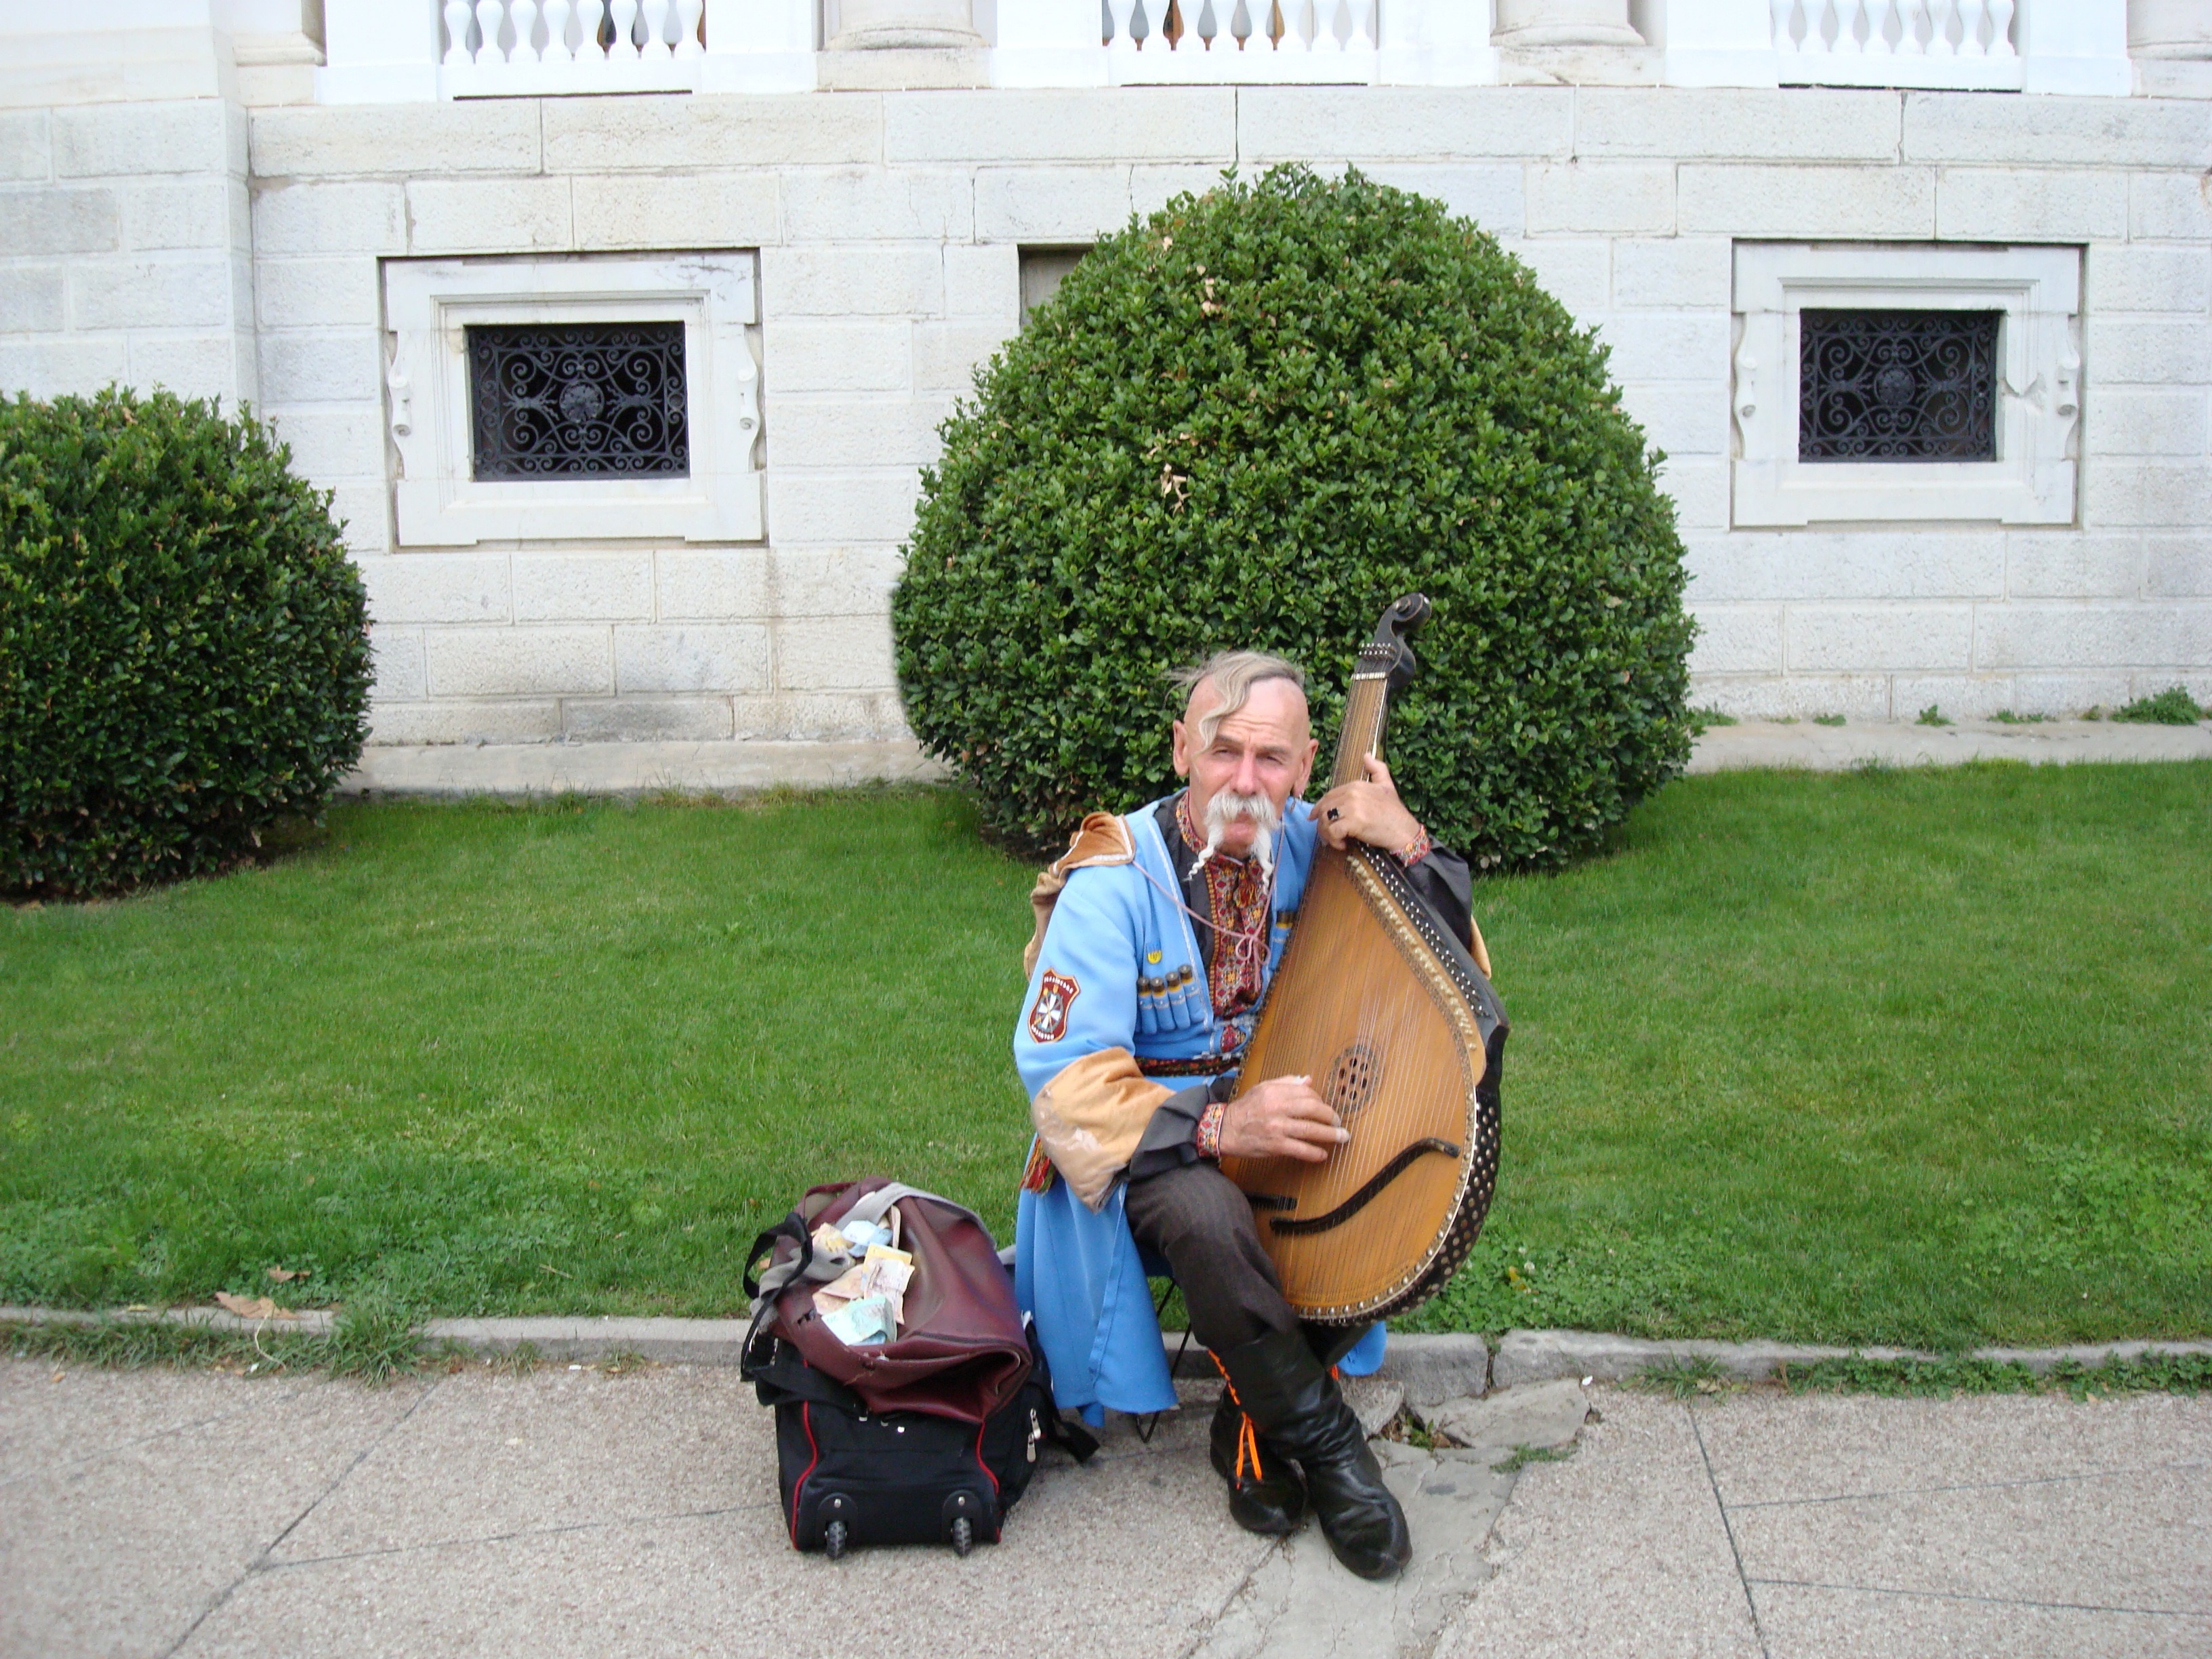
people, lawn, play, community, musician, street musicians, bandurist